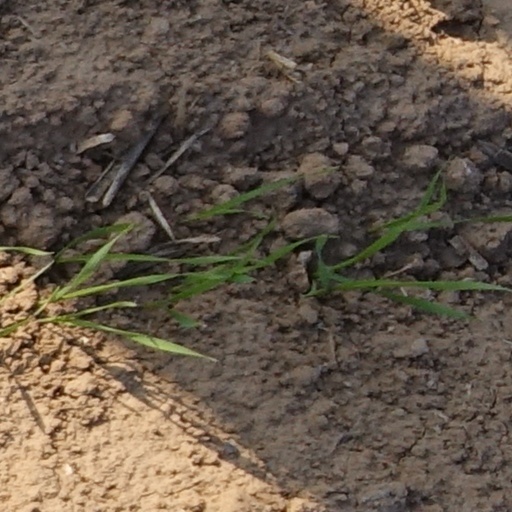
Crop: wheat